Park Avenue Plaza

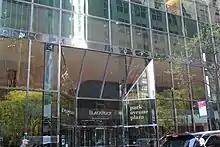
Entrance on 52nd Street

For several years in the 1970s, Fisher Brothers had been negotiating with the Racquet and Tennis Club to buy the unused air rights above the latter's clubhouse. The firm had already acquired a site behind the clubhouse on 52nd and 53rd Streets, and it had hired SOM to design a 15-sided office building facing Park Avenue. The project was one of several large office buildings proposed in New York City after the mid-1970s recession. The developers planned to name the building "Park Avenue Plaza", though the Manhattan borough president's office had to approve this name. Fisher Brothers wanted to build an entrance to its office building through the clubhouse, but the firm and the club were unable to agree on this aspect of the design. Instead, the developers' lawyer Samuel H. Liddenbaum requested a Park Avenue address from the borough president's office, and he proposed that the building include an enclosed atrium or galleria.